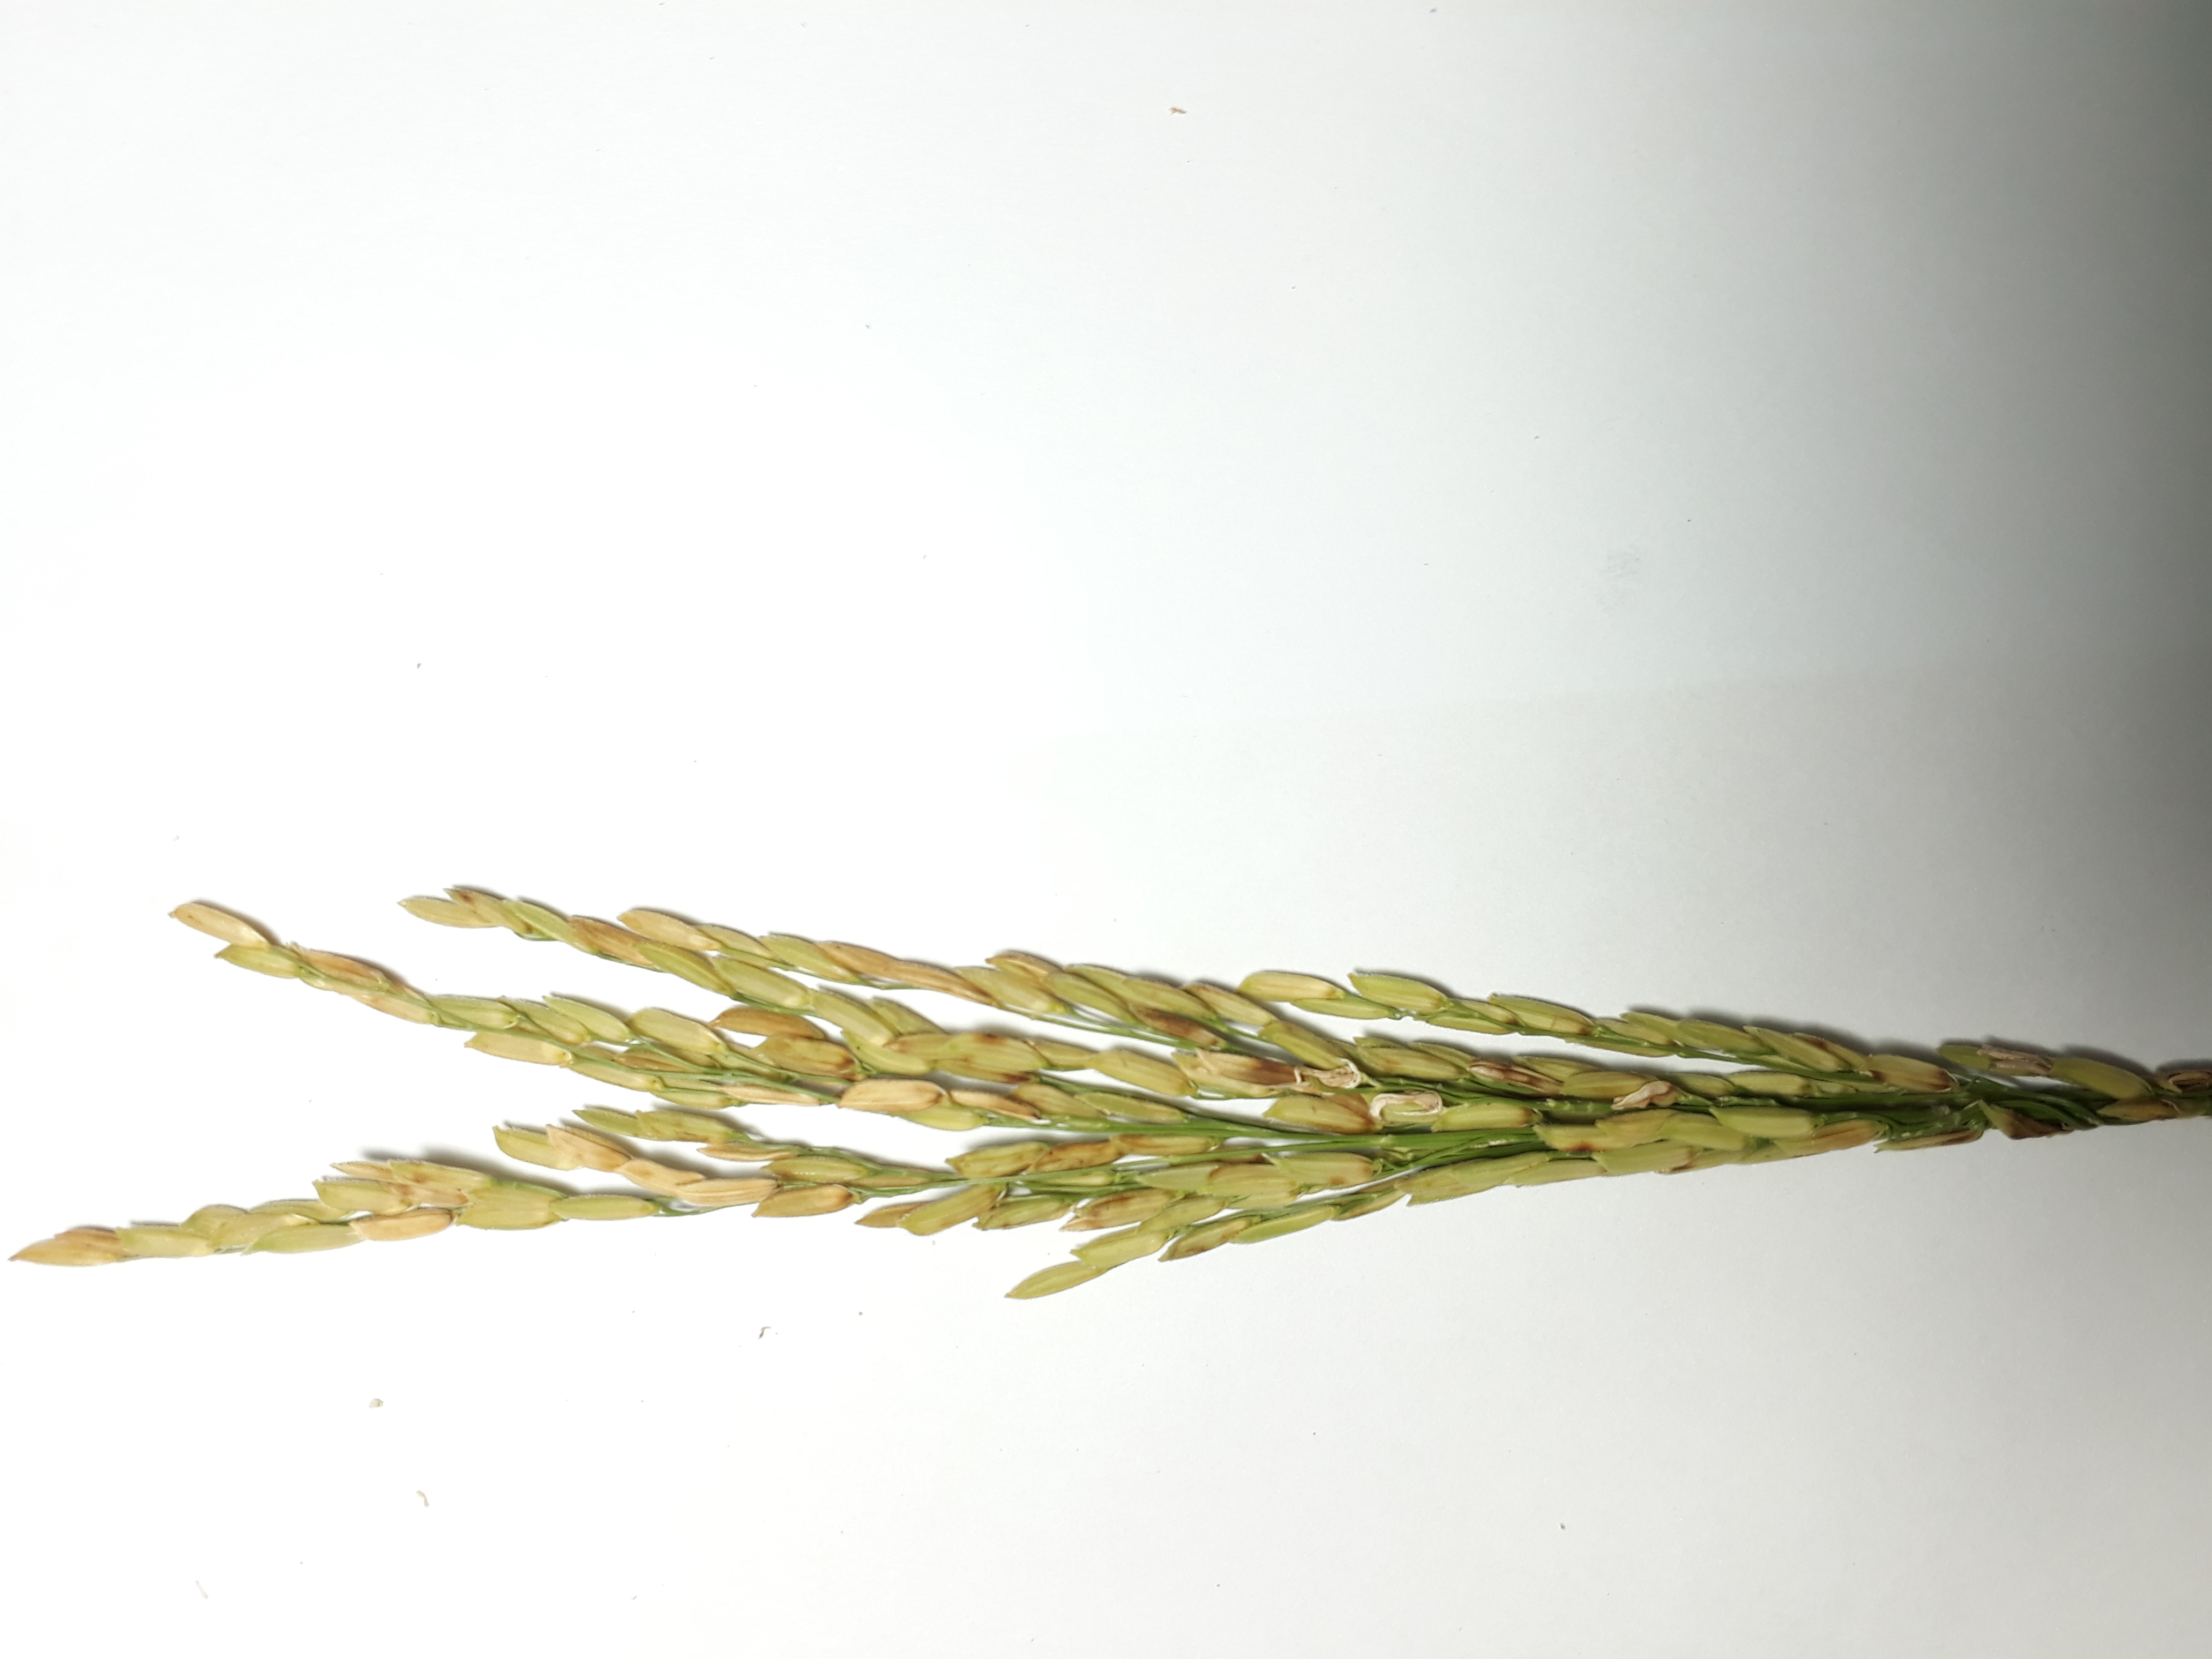
Label: Very Damage